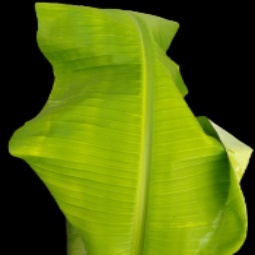
Label: Zinc